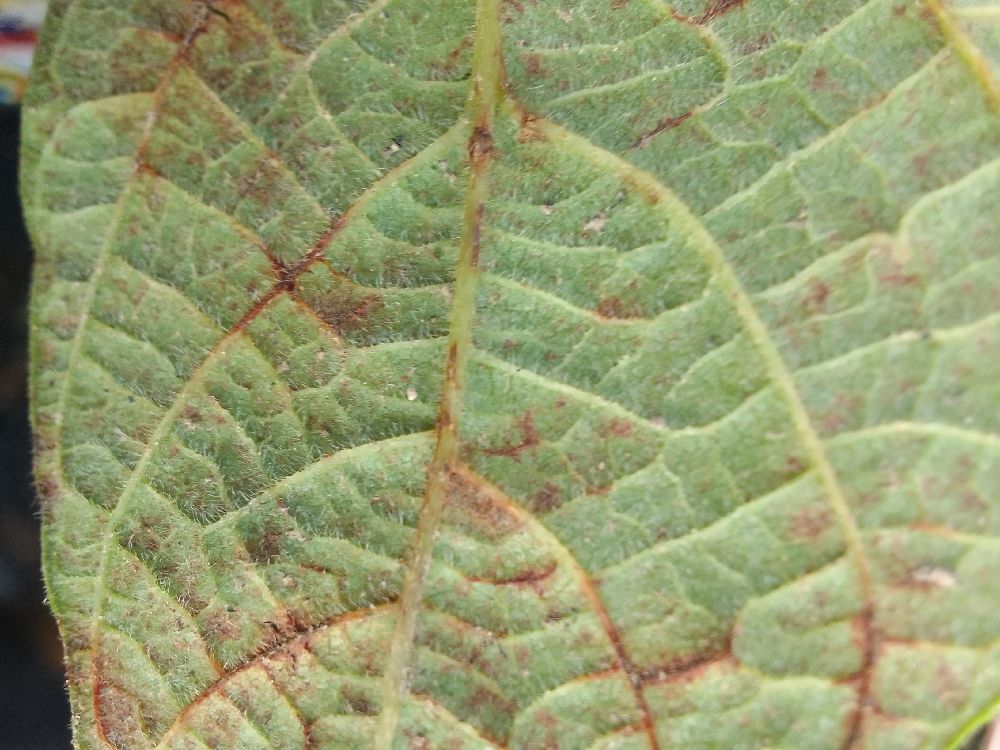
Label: anthracnose